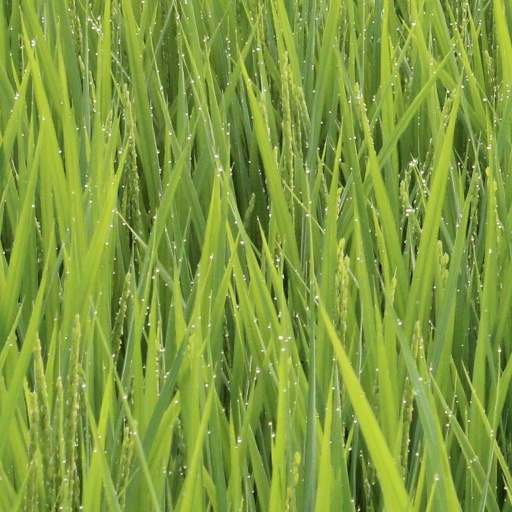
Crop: rice